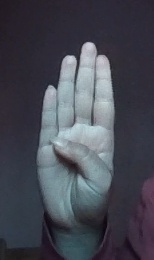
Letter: kaaf